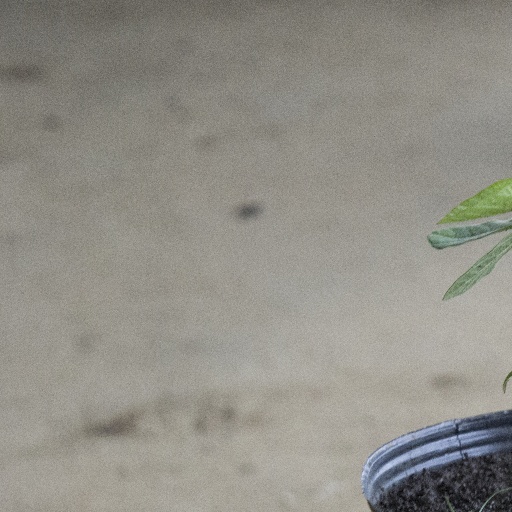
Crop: soybean